TurboTax

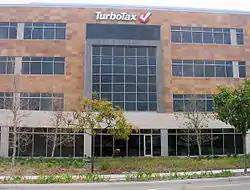
Intuit Consumer Tax Group headquarters in San Diego (where TurboTax is developed)

TurboTax is a software package for preparation of American and Canadian income tax returns, produced by Intuit. TurboTax is a market leader in its product segment, competing with H&R Block Tax Software and TaxAct. TurboTax was developed by Michael A. Chipman of Chipsoft in 1984 and was sold to Intuit in 1993.